Grace Starry West

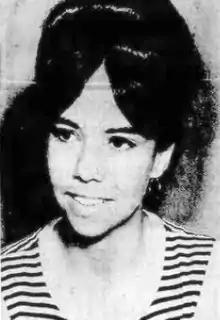
Grace Starry, from a 1966 newspaper.

Grace Starry West (October 5, 1946 – May 19, 2019) was an American classics scholar, best known as co-translator of a popular English edition of four texts on Socrates. She taught at the University of Dallas in Texas, and at Hillsdale College in Michigan.